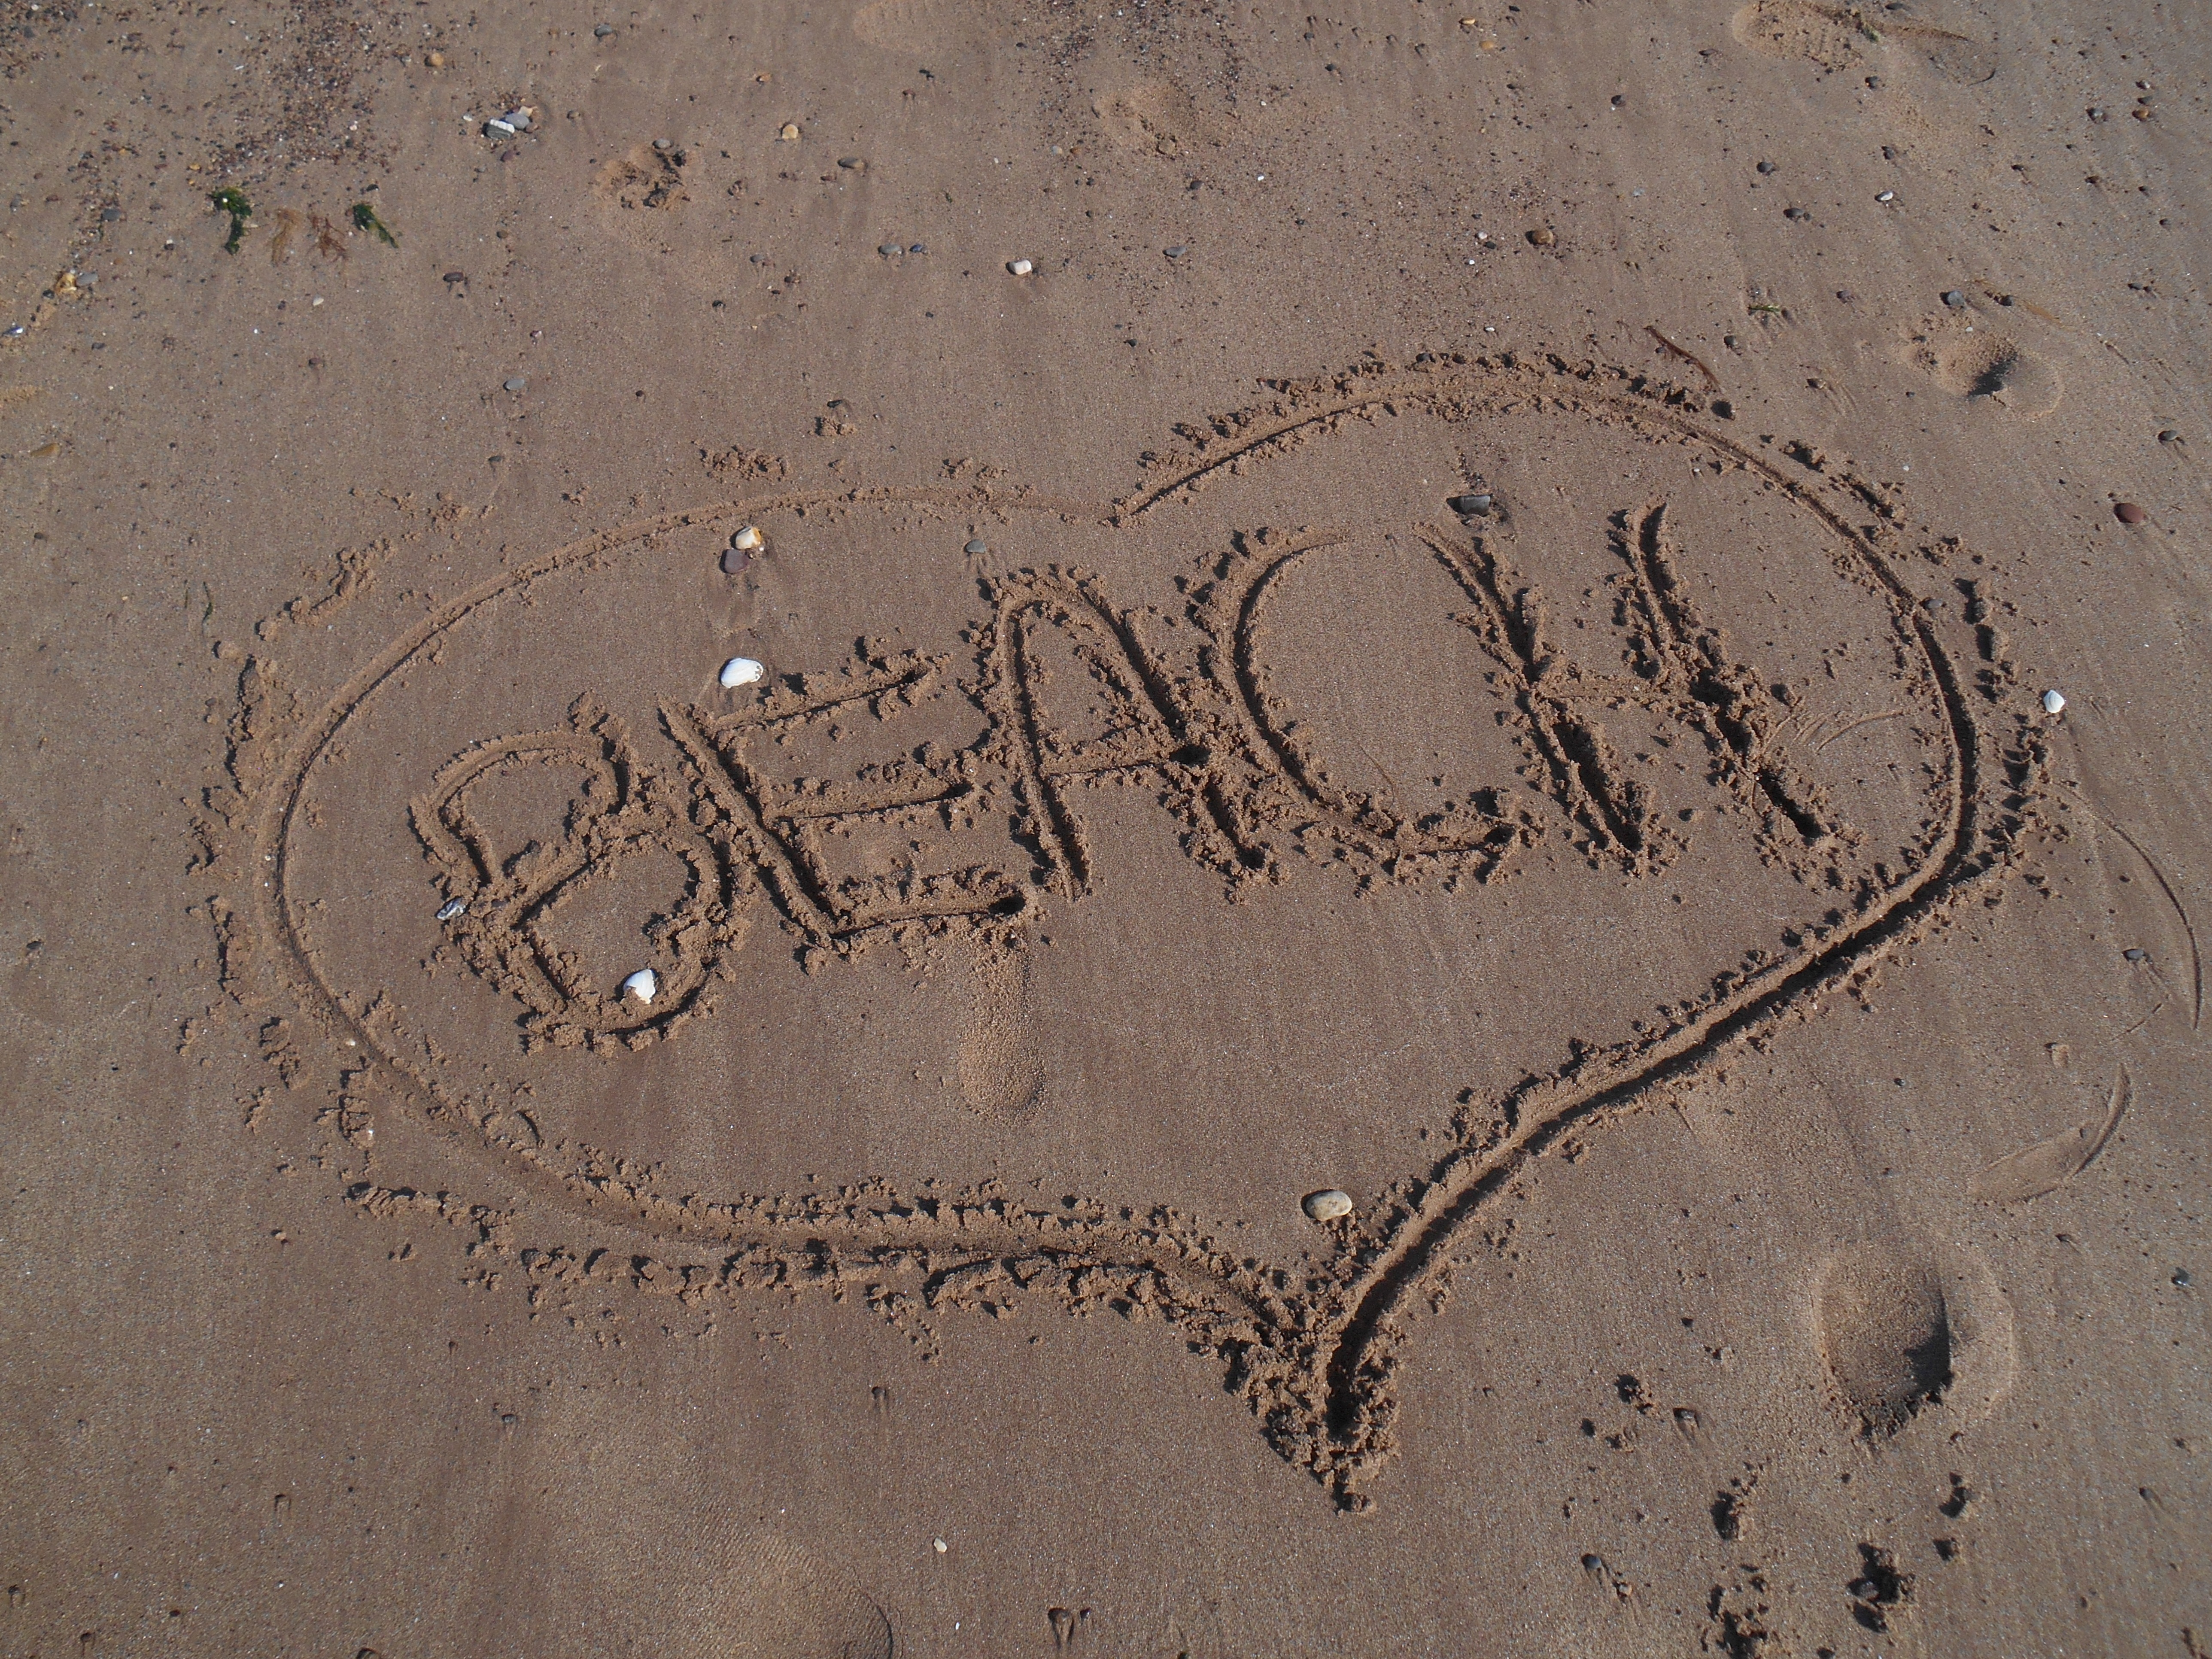
beach, sand, texture, footprint, number, summer, vacation, heart, holiday, soil, material, circle, art, happy, text, message